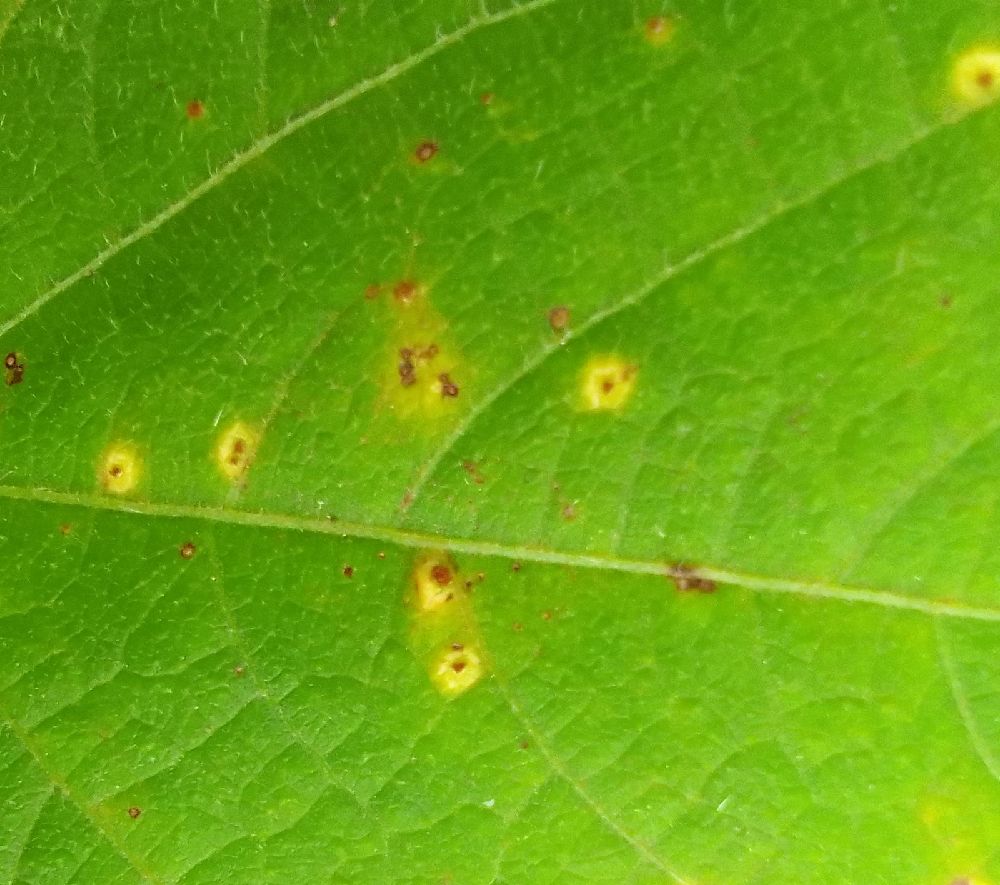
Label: rust